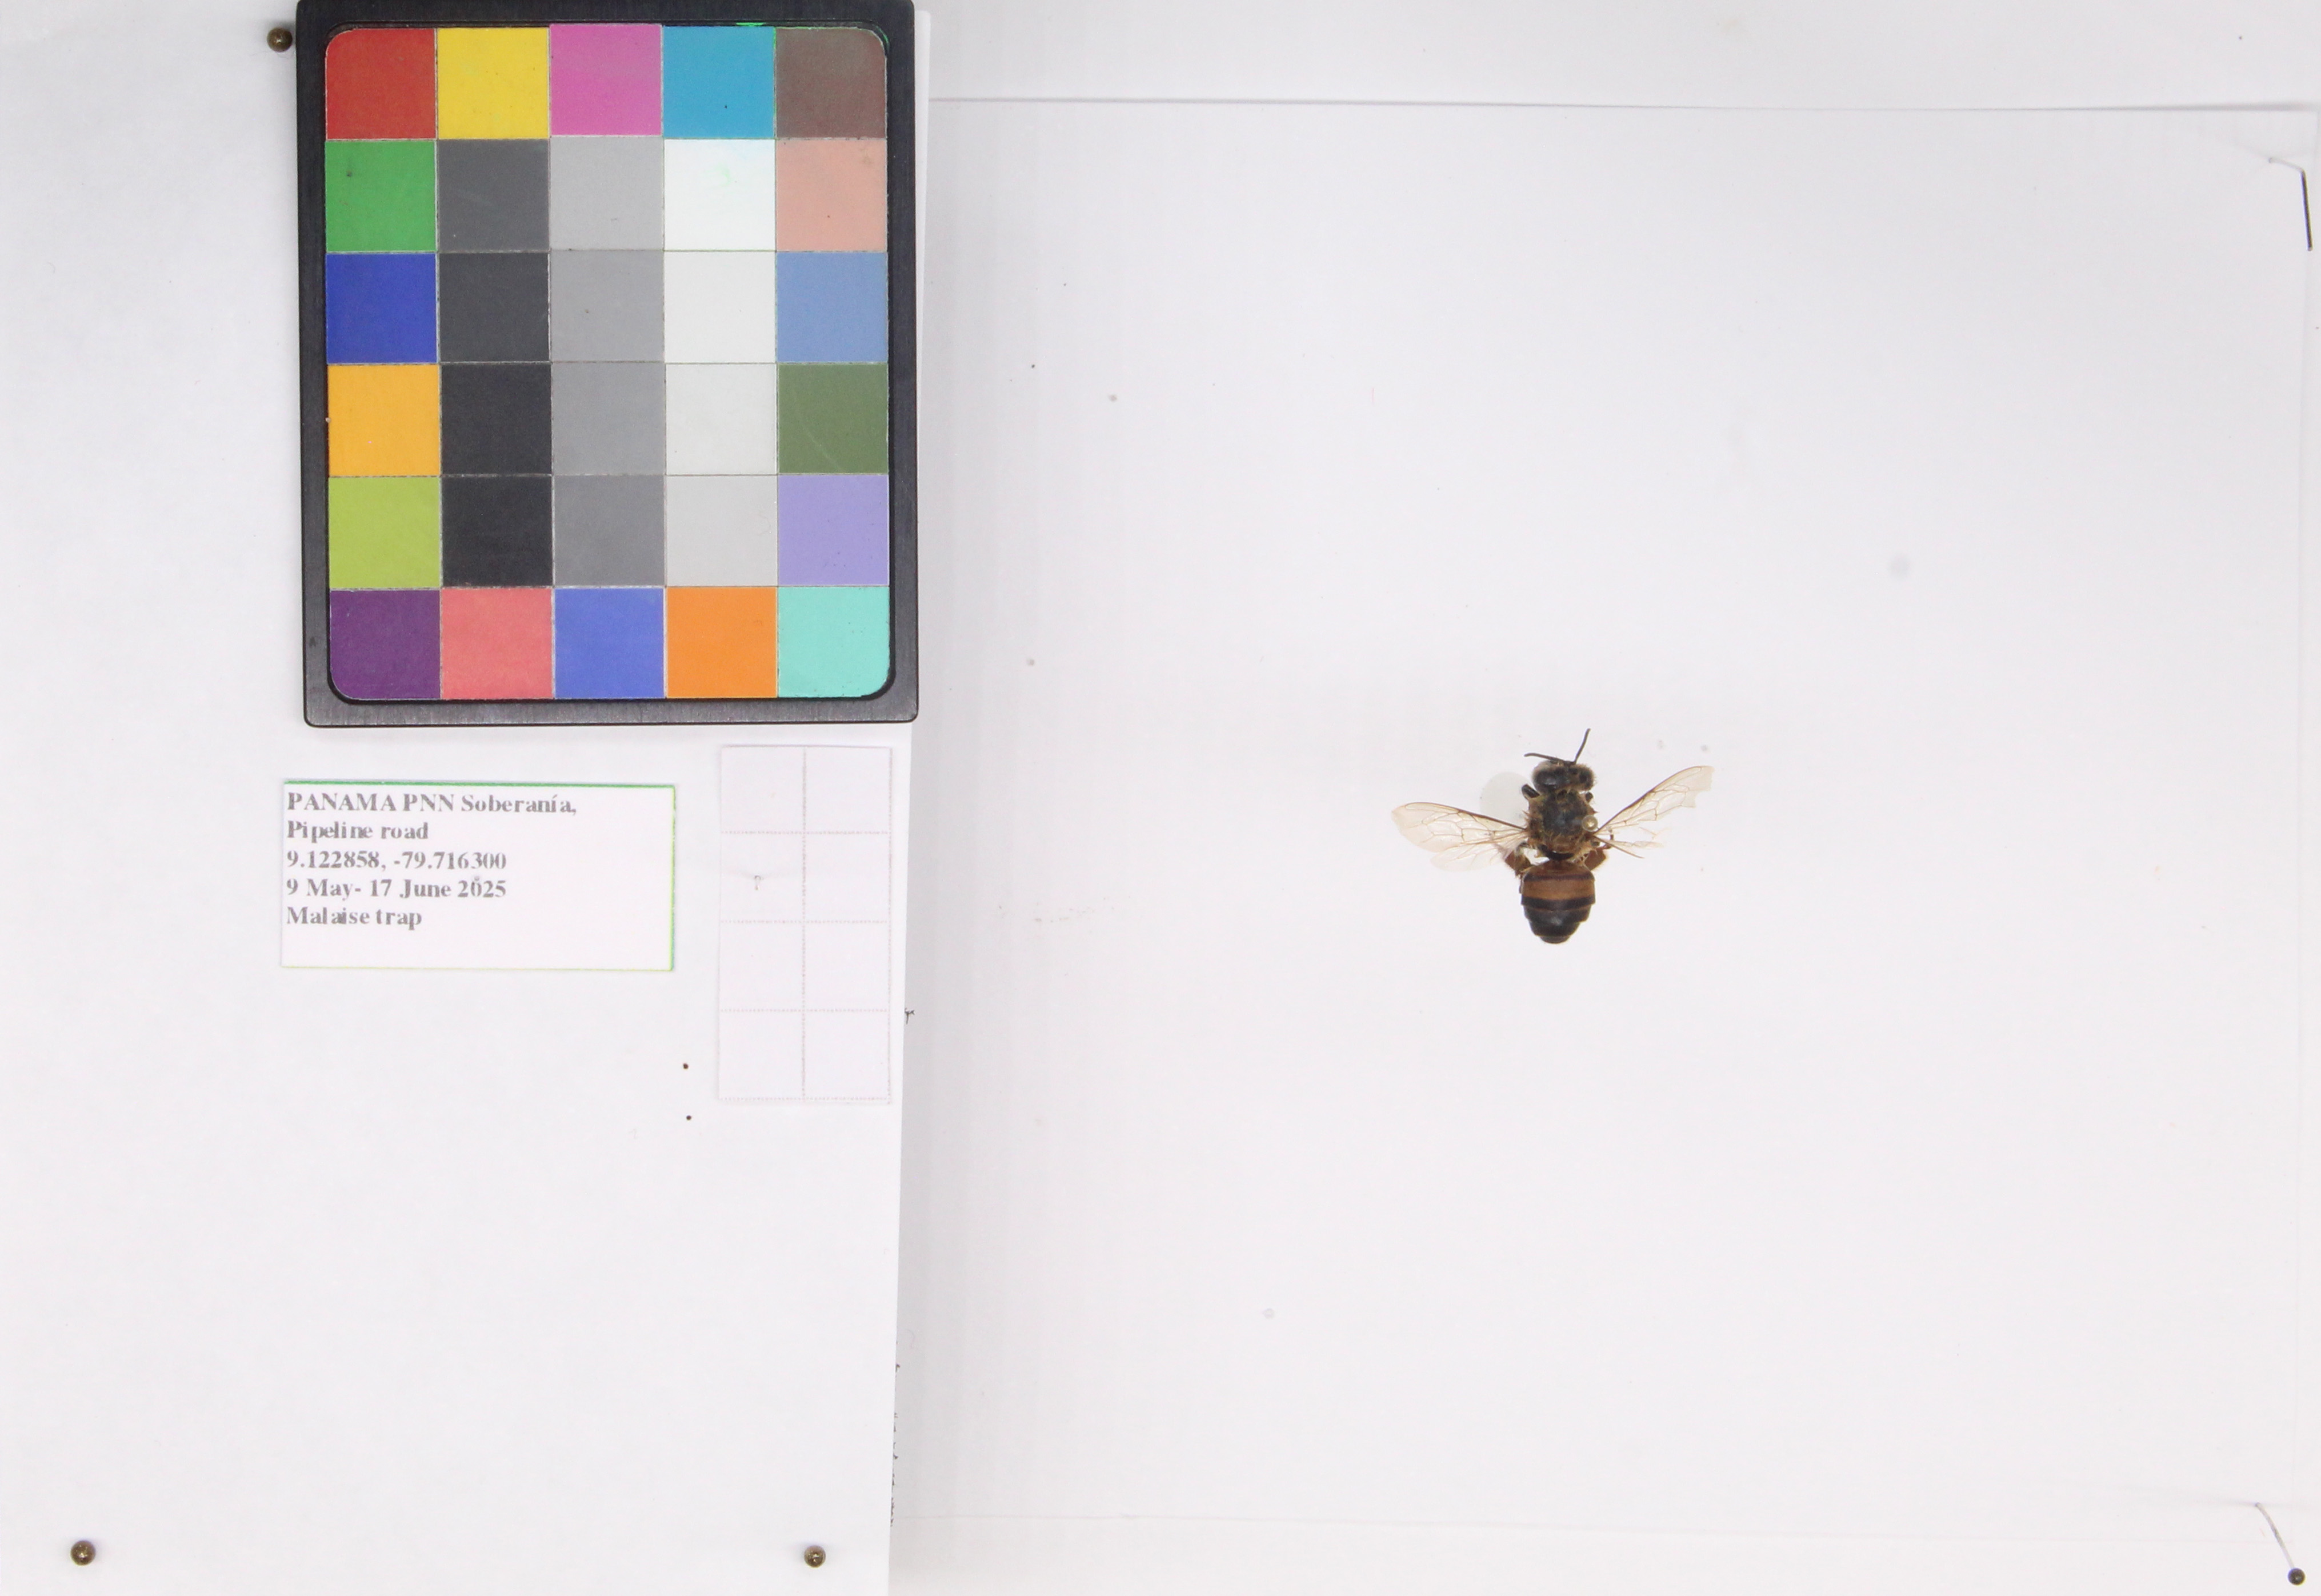
Label: wasp
Location: Gamboa